2018–19 Dhaka Premier Division Twenty20 Cricket League

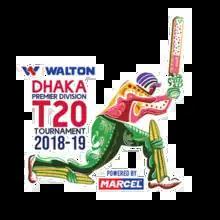

The 2018–19 Dhaka Premier Division Twenty20 Cricket League was the first edition of the Dhaka Premier Division Twenty20 Cricket League, a Twenty20 cricket competition that was held in Bangladesh. It started on 25 February 2019 and concluded on 4 March 2019. The tournament took place directly before the 2018–19 Dhaka Premier Division Cricket League, and features the same twelve teams. The final of the competition was played as a night game at the Sher-e-Bangla National Stadium in Mirpur.